Gentleman

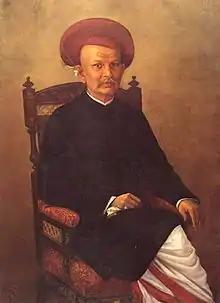
Raja Ravi Varma, "Painting of a Gentleman"; India, 19th century.

The word "gentleman" as an index of rank had already become of doubtful value before the great political and social changes of the 19th century gave to it a wider and essentially higher significance. The change is well illustrated in the definitions given in the successive editions of the "Encyclopædia Britannica". In the 5th edition (1815), "a gentleman is one, who without any title, bears a coat of arms, or whose ancestors have been freemen." In the 7th edition (1845) it still implies a definite social status: "All above the rank of yeomen." In the 8th edition (1856), this is still its "most extended sense"; "in a more limited sense" it is defined in the same words as those quoted above from the 5th edition; but the writer adds, "By courtesy this title is generally accorded to all persons above the rank of common tradesmen when their manners are indicative of a certain amount of refinement and intelligence."